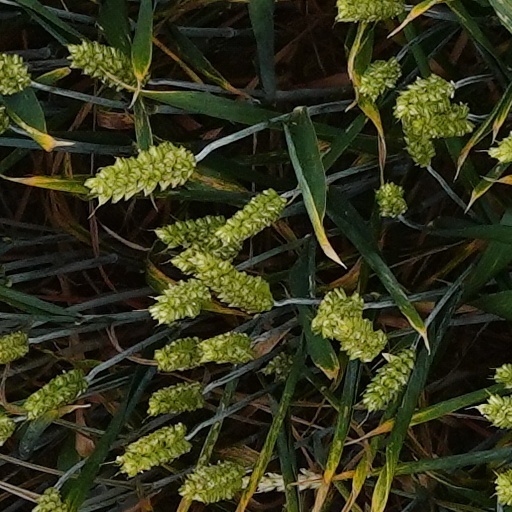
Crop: wheat